Fender Precision Bass

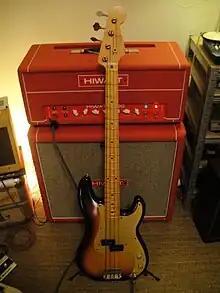
1958 reissue Precision bass

Since 1969 the one-piece maple neck option was offered on many Fender basses, with the rosewood fretboard as an alternative. Some Precision Basses made in the 1970s were also available with an unlined fretless rosewood, ebony or (usually) maple fingerboard, popularized by Sting and Tony Franklin.